Kristine Gebbie

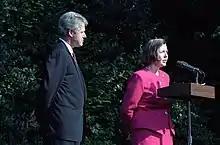
Gebbie with President Bill Clinton in 1993

Kristine Elizabeth Moore Gebbie (June 26, 1943 – May 17, 2022) was an American academic and public health official working as a professor at the Flinders University School of Nursing & Midwifery in Adelaide, Australia. Gebbie previously served as the AIDS Policy Coordinator (or "AIDS Czar") from 1993 to 1994.